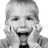
Emotion: surprise